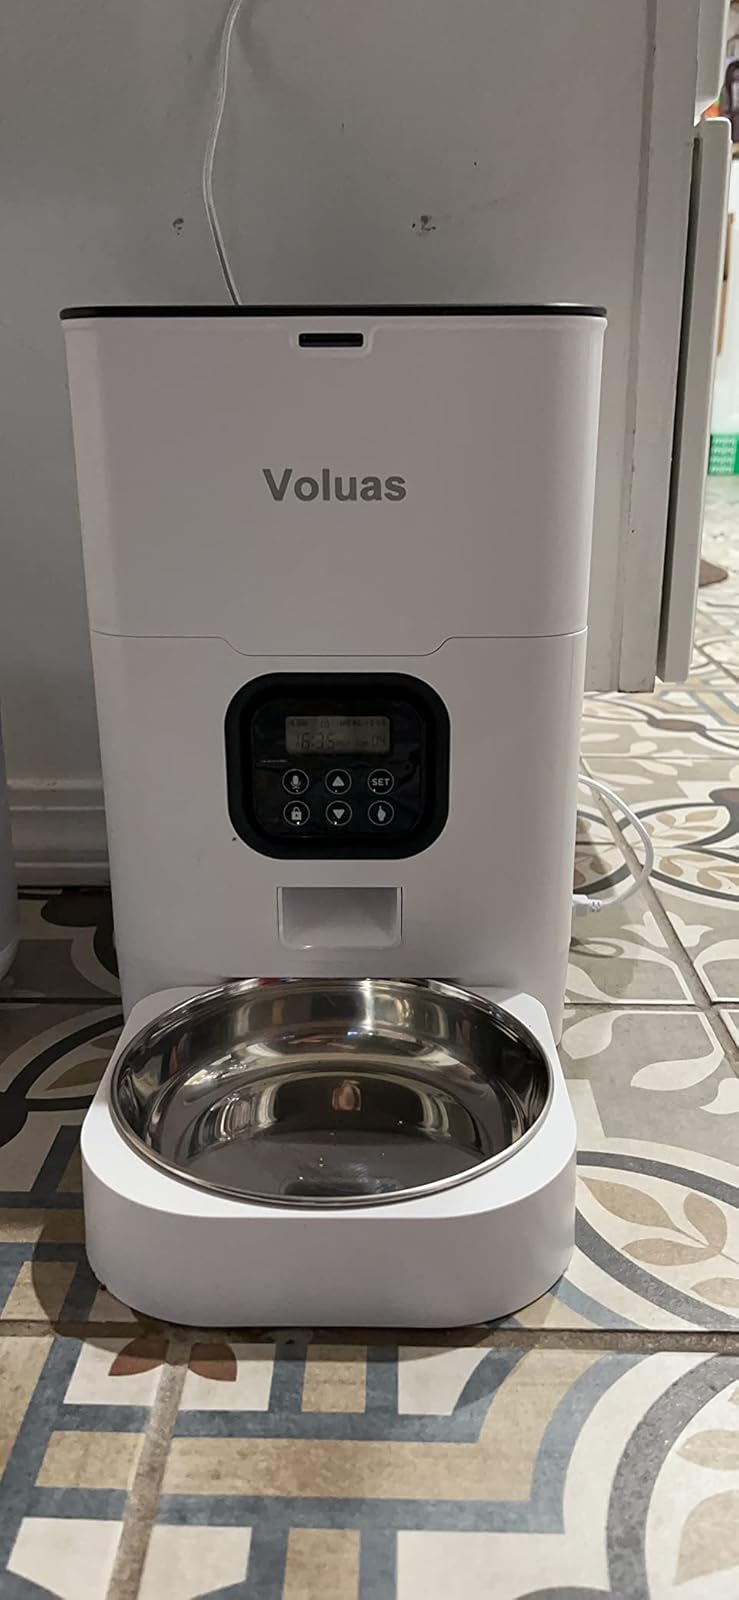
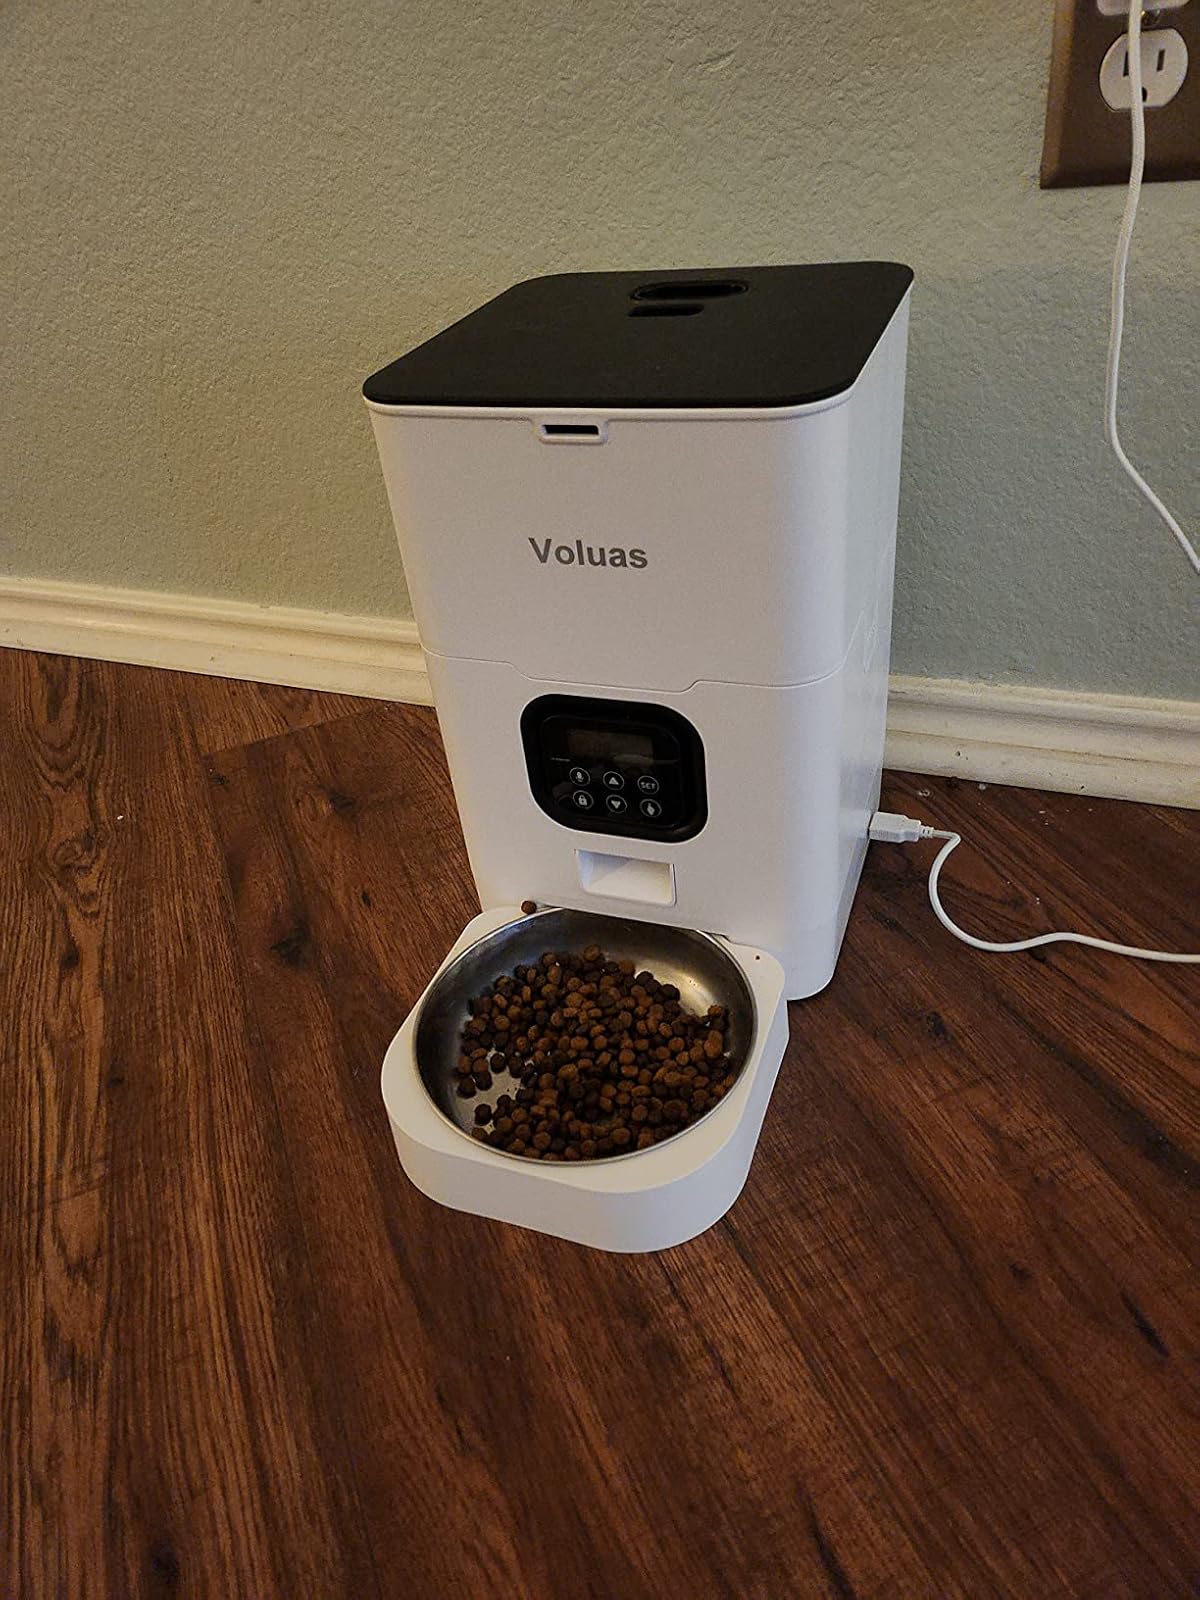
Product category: items_feeder
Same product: yes